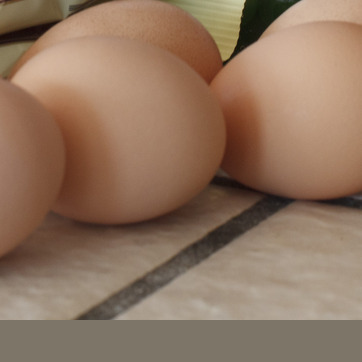
Material: food